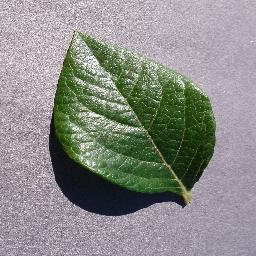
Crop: blueberry
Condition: healthy